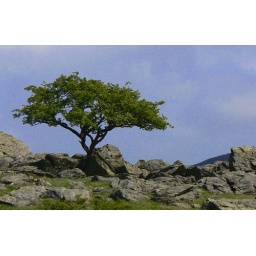
This lone tree was growing out from a rock which had eventually been split by its growing roots.